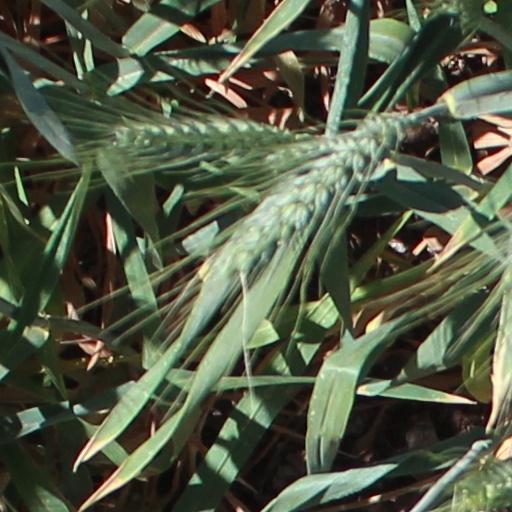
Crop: wheat